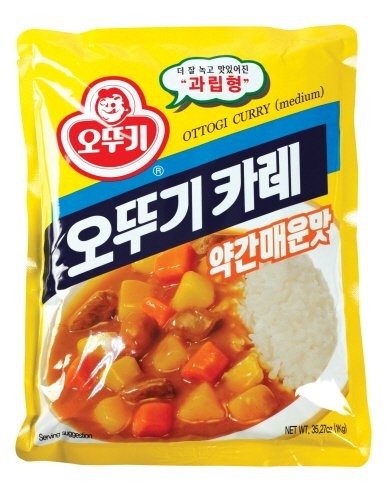
Item Name: OTTOGI Curry Powder, Medium Hot, 2.2 Pound
Bullet Point 1: Rich in taste and full of nutrients without any preservatives like home cooking
Bullet Point 2: Fully cooked for your convenience
Bullet Point 3: Japanese style curry sauce
Value: 2.2
Unit: pound

Price: 28.97